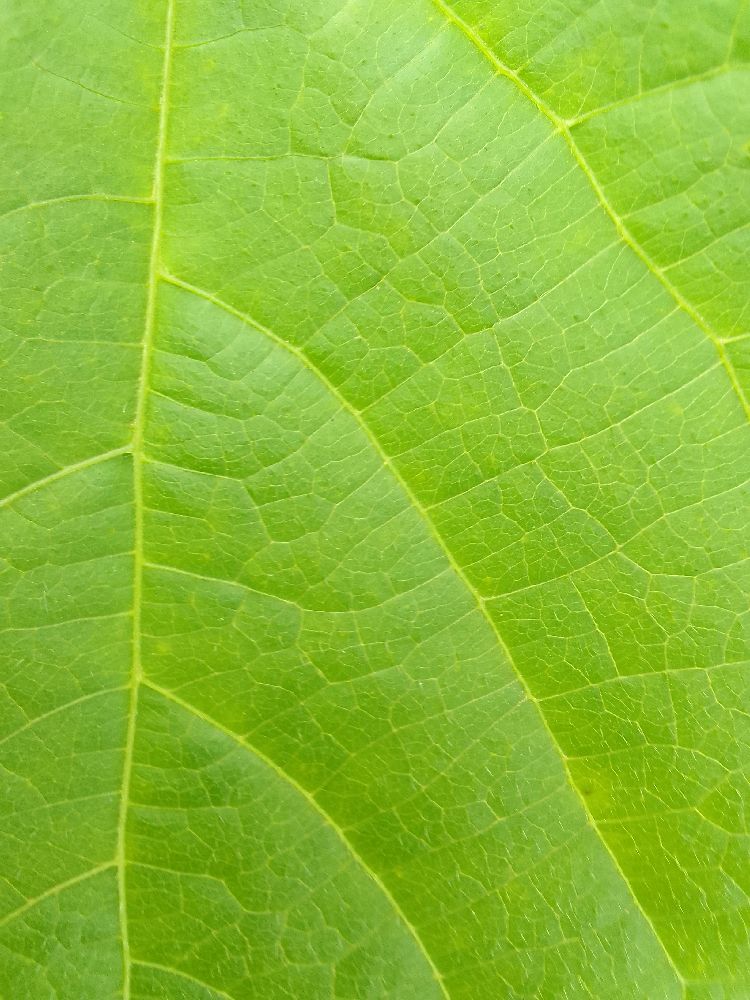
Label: healthy